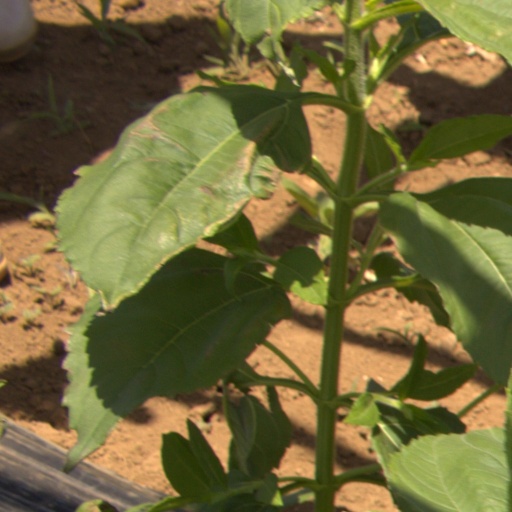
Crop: Jerusalem artichoke